Erettopterus

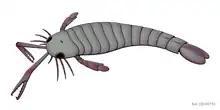
Restoration of "E. bilobus".

In 1966, another species would be included in the genus by Kjellesvig-Waering and Willard P. Leutze based on one chelicera, which is the holotype, two prosomas (head) and one metastoma. This species has been described as "E. exophthalmus", from the Ludlow-Přídolí age in West Virginia. The prosoma is very long, with anterolateral compound eyes that are prominent, protuberant and elliptical. The chelicera is composed of a well preserved free ramus which retains a double tooth socket. Both terminal teeth are wide and short, although one is longer than the other. A fine ribbing ("striations") is visible in both teeth, but not in the others. These other teeth are generally small, curved and of irregular sizes. The metastoma is cordated anteriorly and narrowing to a rounded posterior.